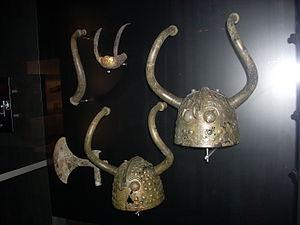
Le casque à cornes est un type de casque portant des ornements en corne animale ou imitant leur forme. Les découvertes du site de Star Carr, datant du Mésolithique, laissent supposer que ces ornements furent utilisés tôt pour des cérémonies religieuses ou des rituels, mais ils sont principalement connus dans l'imaginaire collectif comme représentatifs des guerriers Vikings, bien qu'il s'agisse d'un mythe moderne.